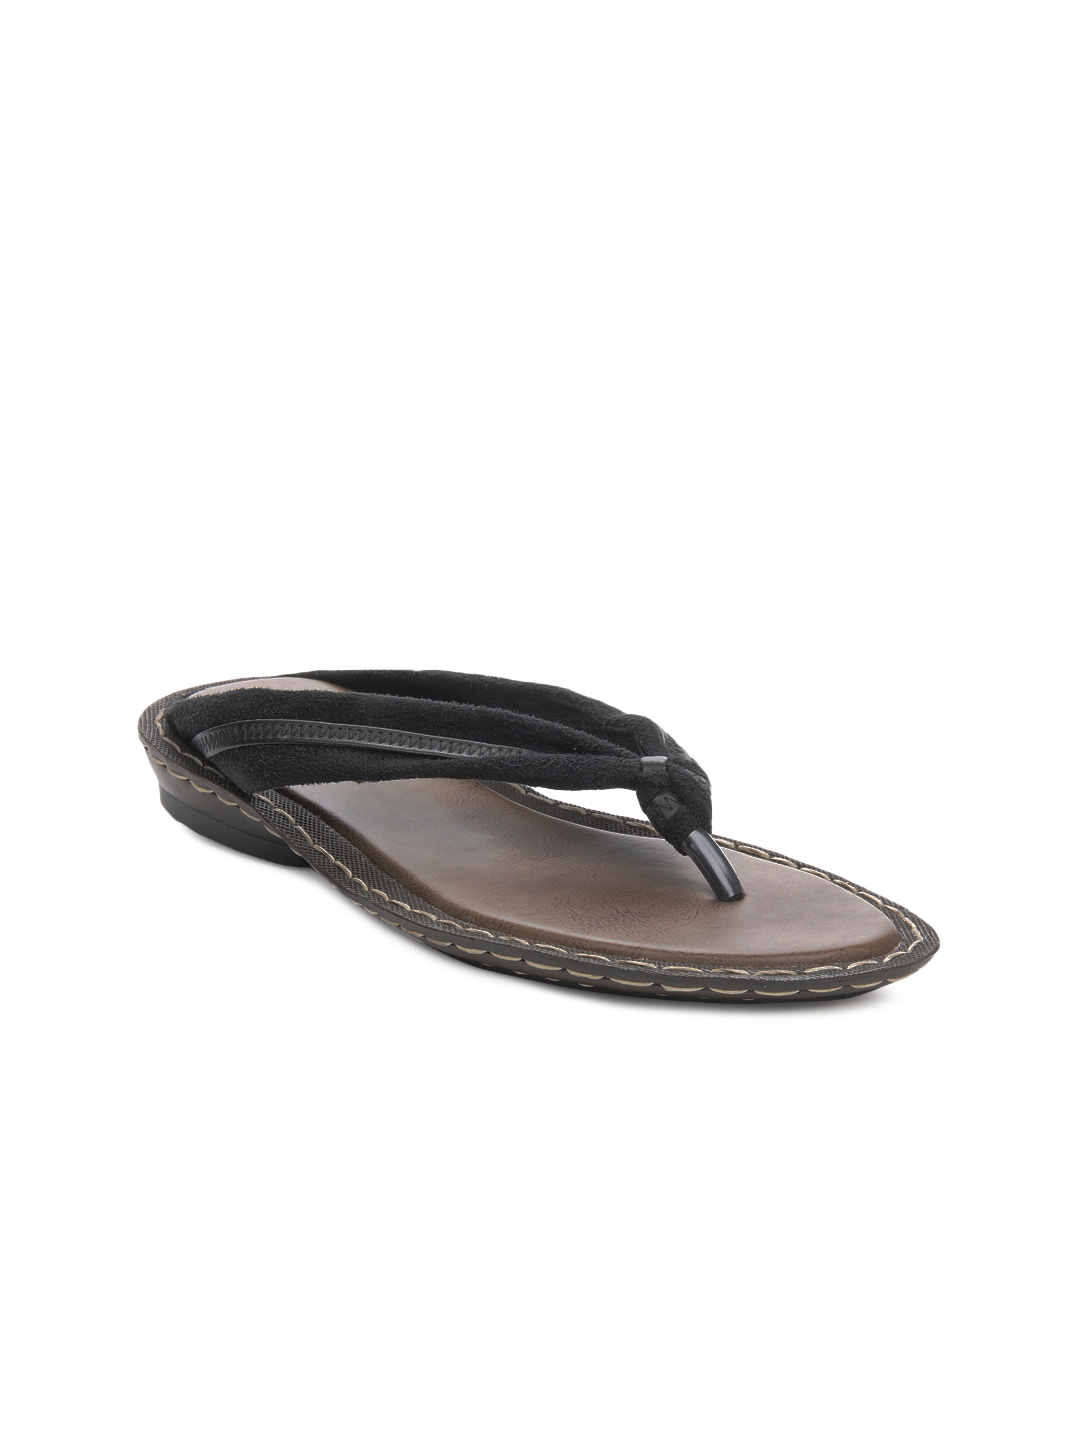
Rocia Women Black Flats
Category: Footwear / Shoes / Heels
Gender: Women
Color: Black
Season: Winter 2012
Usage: Casual